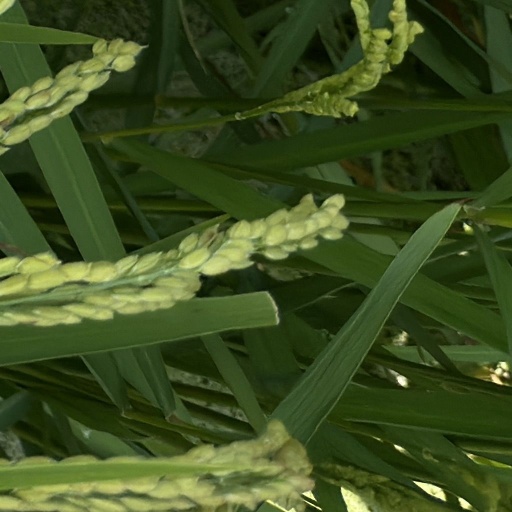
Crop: rice